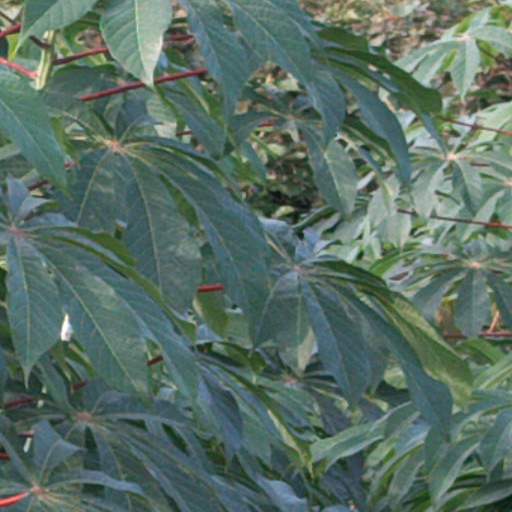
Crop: cassava